East Branch Reservoir

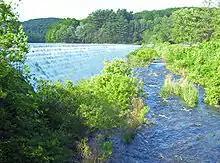
Spillway (June, 2006)

Construction of the reservoir also flooded part of the village of Milltown in the northeastern corner of Southeast, near present-day Deforest Corners. Many of the village's original buildings were moved to higher ground, onto present-day Milltown Road, one of Southeast's longest roads running from New Fairfield, Connecticut, to Route 22 in Southeast. The village of Milltown's one-room schoolhouse still stands today as a private residence. Foundations, rock walls and roadbeds for both villages can still be seen during droughts.